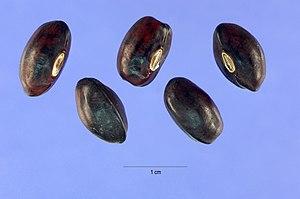
Wisteria est un genre de plantes dicotylédones de la famille des Fabaceae, sous-famille des Faboideae, originaire d'Extrême-Orient et d'Amérique du Nord, qui compte sept à neuf espèces acceptées.
Wisteria frutescens, la glycine d'Amérique, est une espèce de plantes dicotylédones de la famille des Fabaceae, sous-famille des Faboideae, originaire des États-Unis.